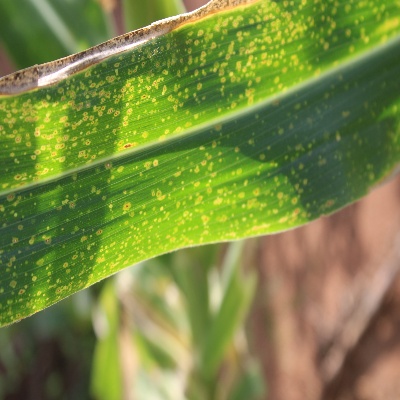
Crop: Maize
Condition: leaf spot